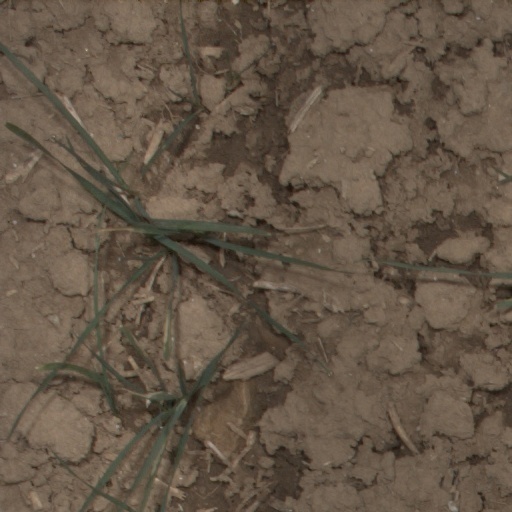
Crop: wheat